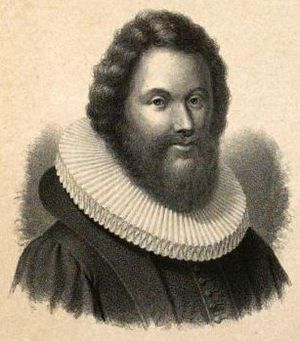
Kjeld Stub
Kjeld Stub var en dansk præst og officer.